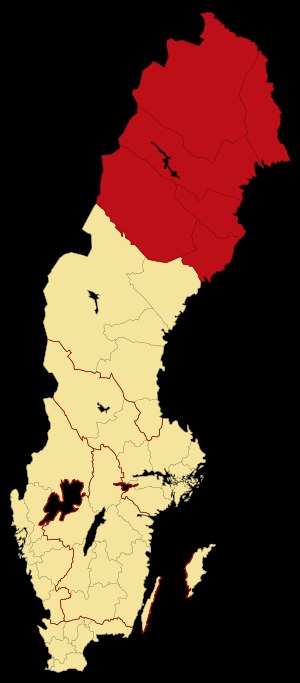
Hofretten for Övre Norrland
På kortet er retskredsen vist med rødt.
Hofretten for Övre Norrland er en hofret hvis retskreds omfatter Västerbottens län og Norrbottens län. Hofretten har sit hovedsæde i Umeå, i et af byens ældste huse – et af de få stenhuse som blev opført før den store brand, som i 1888 ødelagde størstedelen af byen.